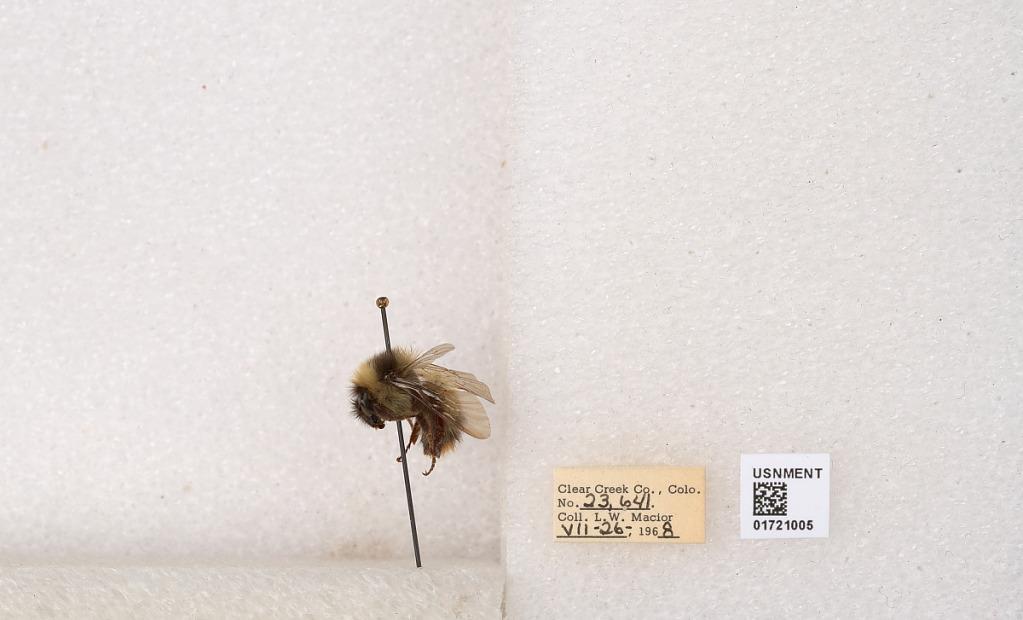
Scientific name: Bombus kirbyellus
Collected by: L. Macior
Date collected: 1968-7-26
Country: United States
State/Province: Colorado
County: Clear Creek
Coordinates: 39.6891, -105.644